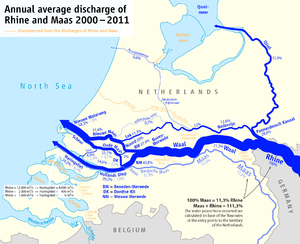
Rhinen / Geografi / Forløb / Rhein-Maas–Scheldt Deltaet
Opdelingen af vandet fra Rhine og Mass (Meuse) fordelt på de forskellige deltaarme
Rhinen er en europæisk flod, der udspringer ved Tomasee ved Oberalppasset i den schweiziske kanton Graubünden i den sydøstlige del af de Schweiziske Alper. Floden danner grænse mellem Schweiz og Østrig, mellem Schweiz og Liechtenstein og mellem Schweiz og Østrig, inden den løber ud i Bodensee, hvor den danner grænsen mellem Schweiz og Tyskland. Nord for Basel danner Rhinen grænsen mellem Frankrig og Tyskland indtil et punkt sydvest for Karlsruhe, hvorfra Rhinen løber gennem det tyske Ruhr-distrikt. Øst for Nijmegen løber Rhinen videre ind i Holland for til sidst at løbe ud ved Nordsøkysten. Den største by ved Rhinen er Köln med et indbyggertal på 1.024.373. Rhinen er med sine 1.232 km den tredjelængste flod i Europa, kun overgået af Donau og Volga.